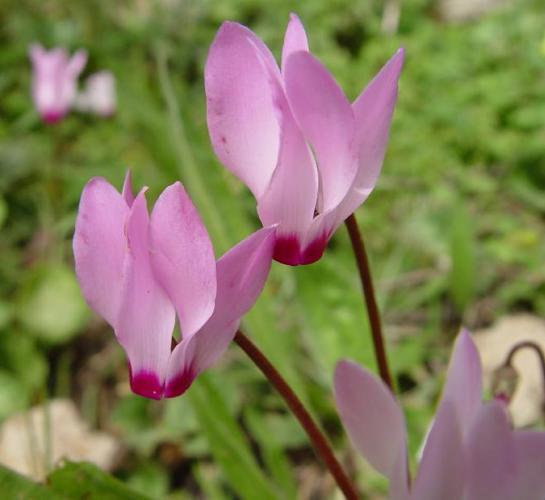
Label: cyclamen